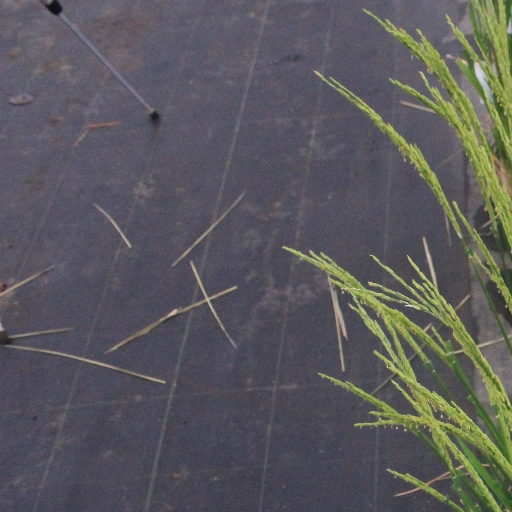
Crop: rice